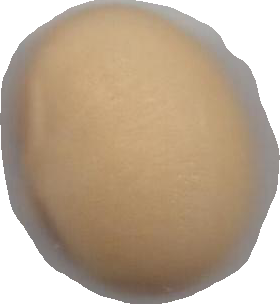
Variety: Dega